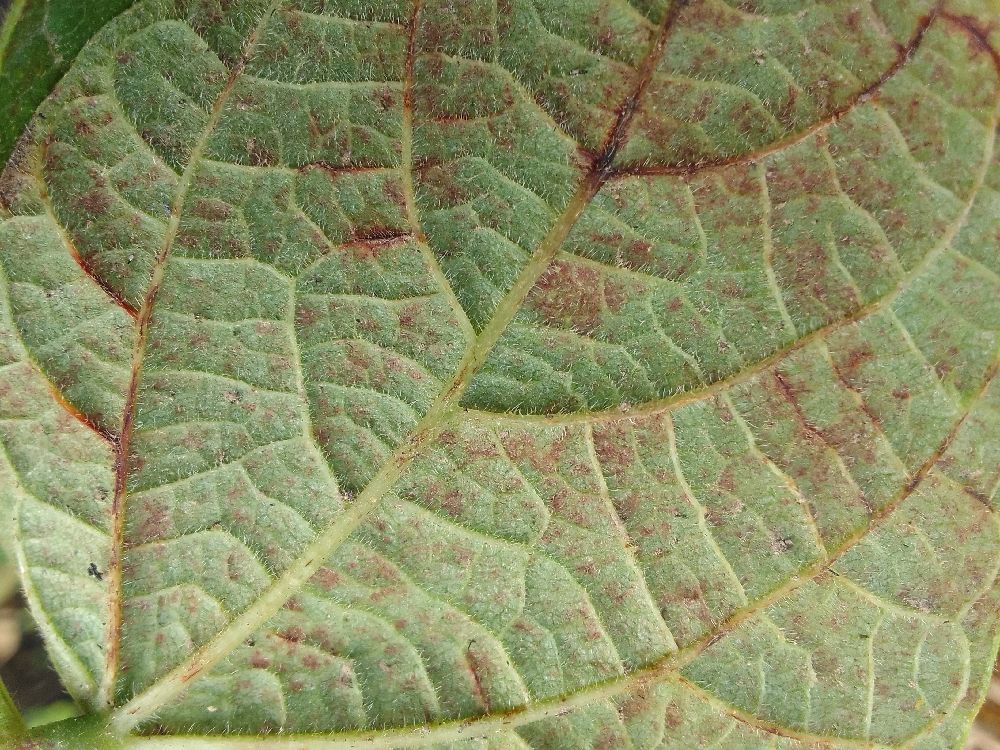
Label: anthracnose